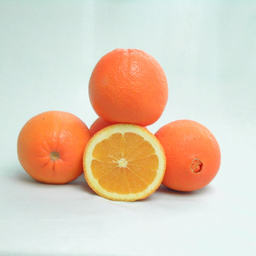
Label: peels